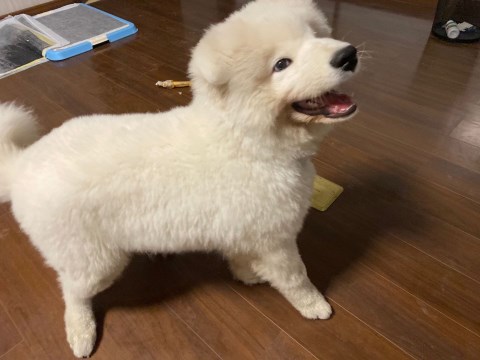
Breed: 2192-n000088-Samoyed